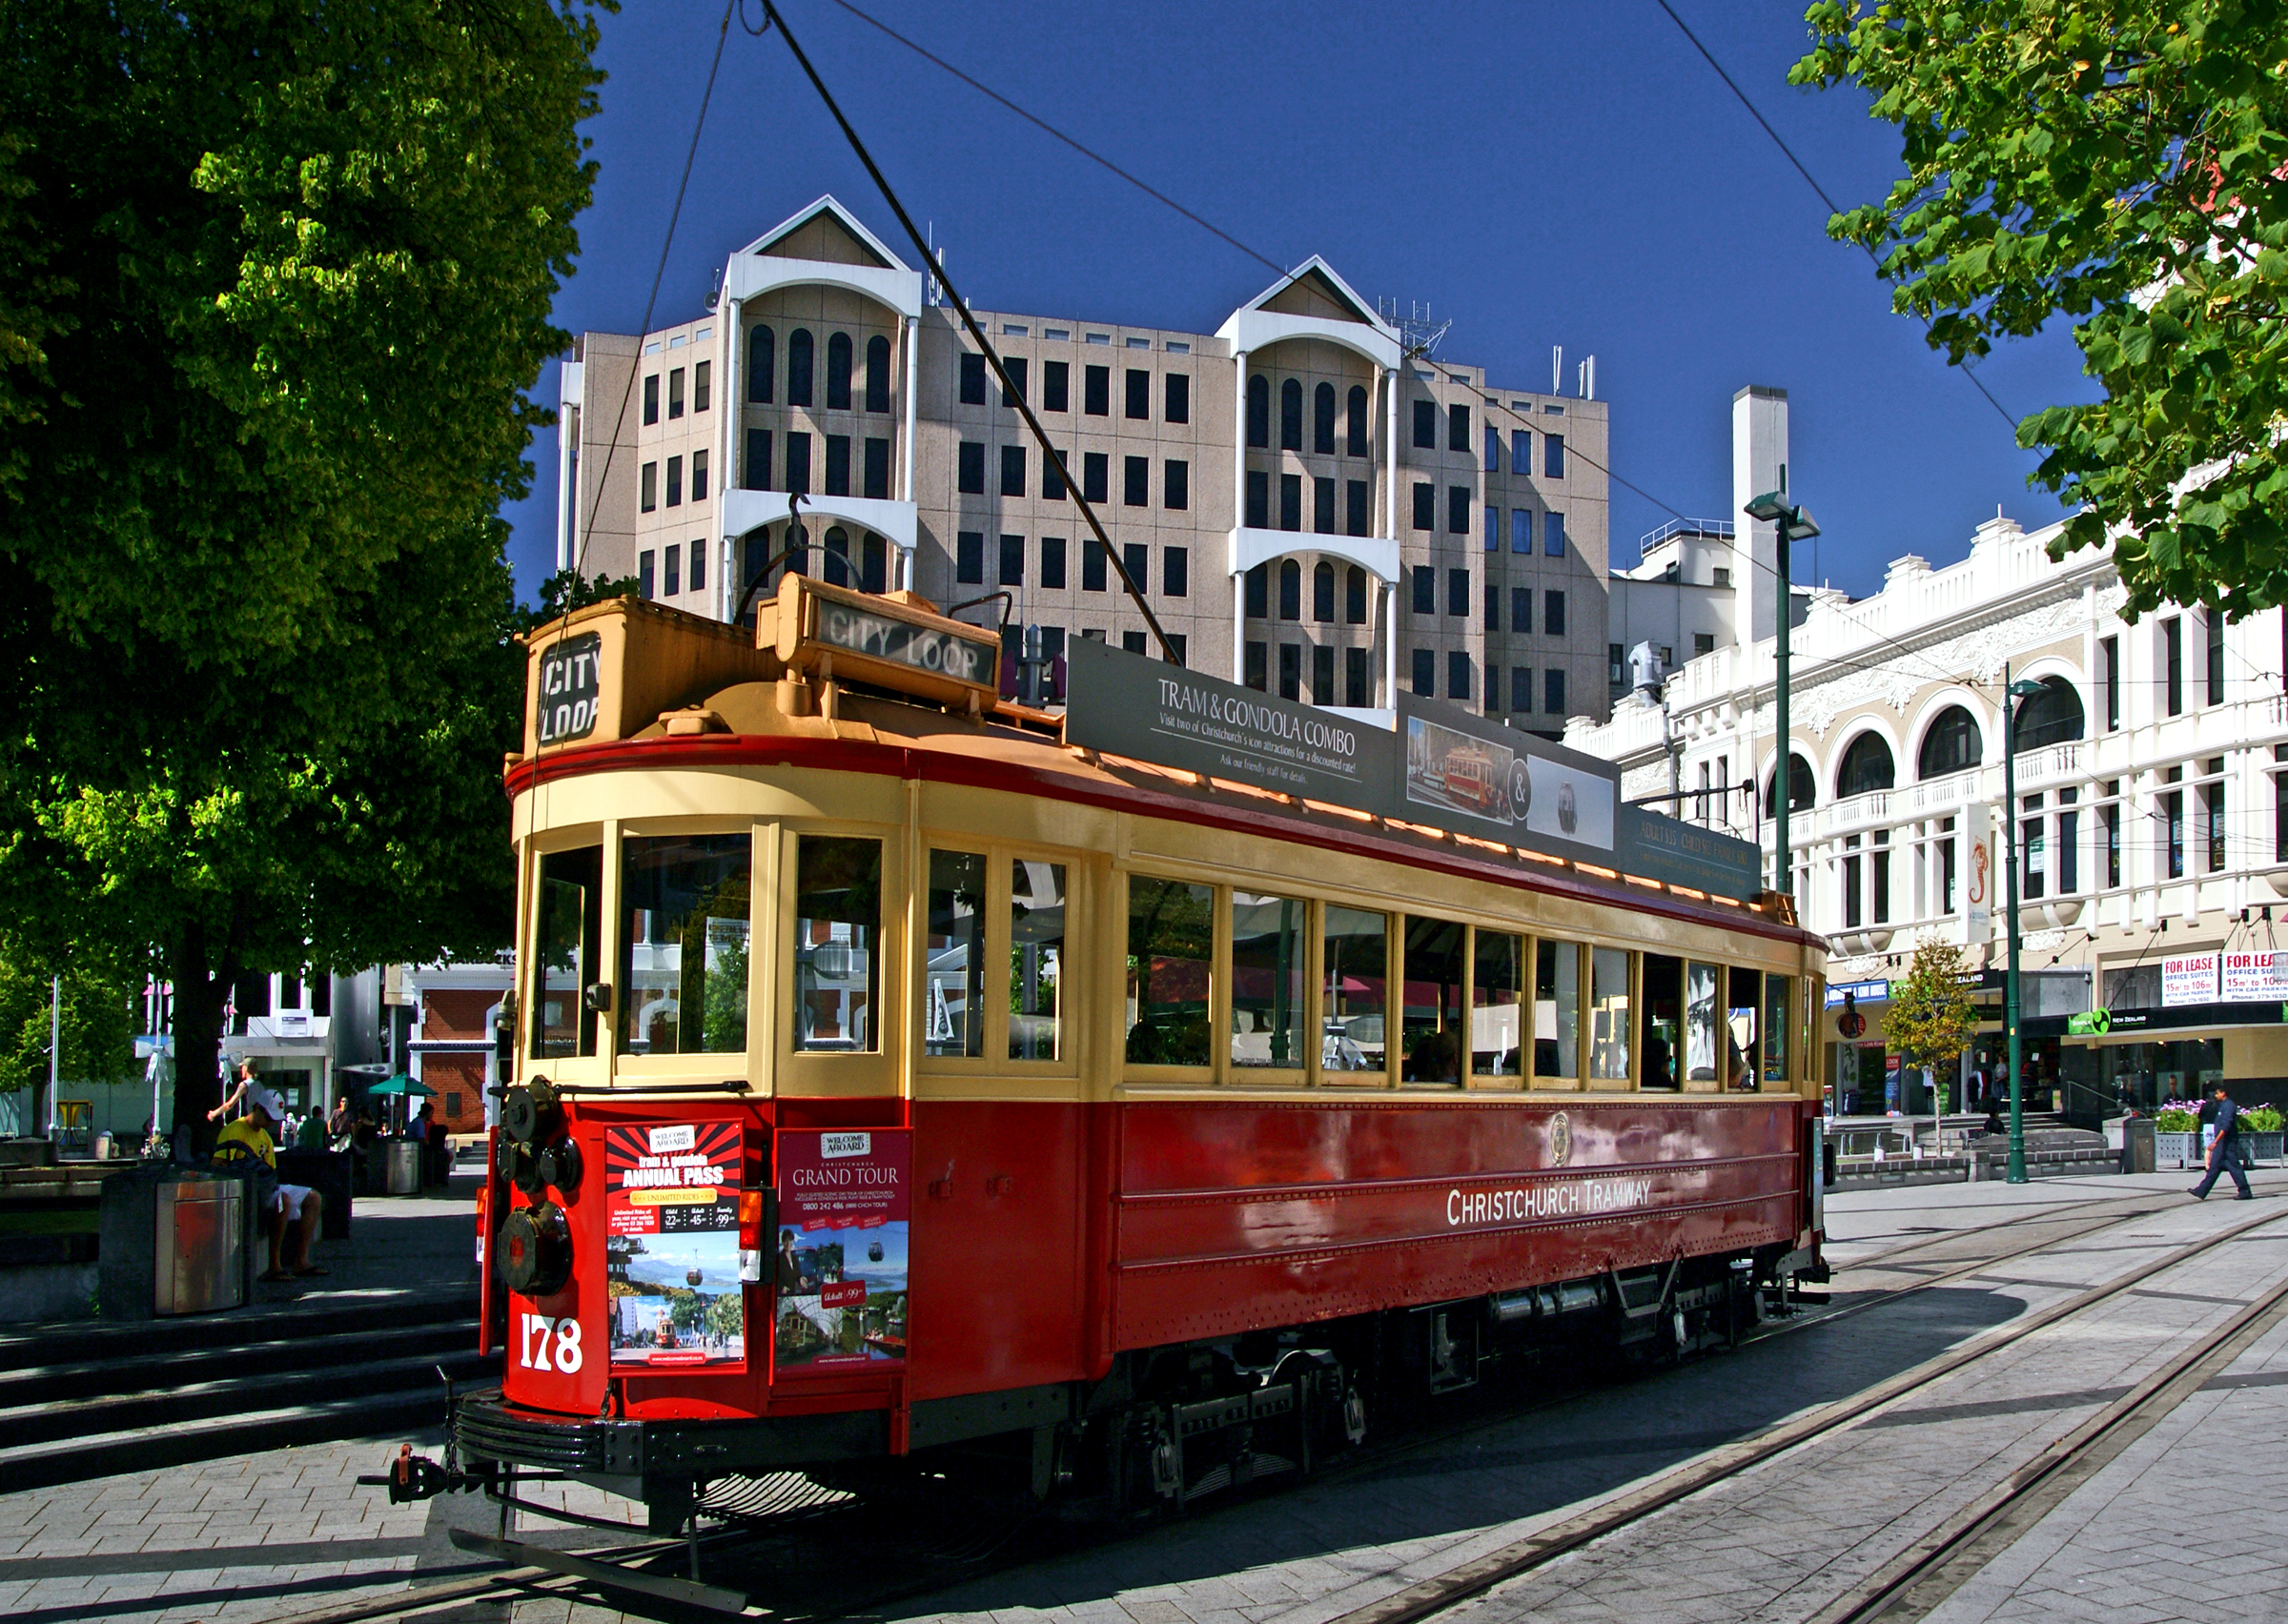
tram, transport, vehicle, cable car, public transport, christchurch, streetcars, electrictrams, christchurchtrams, thebrilltram, land vehicle, rolling stock, metropolitan area, passenger car